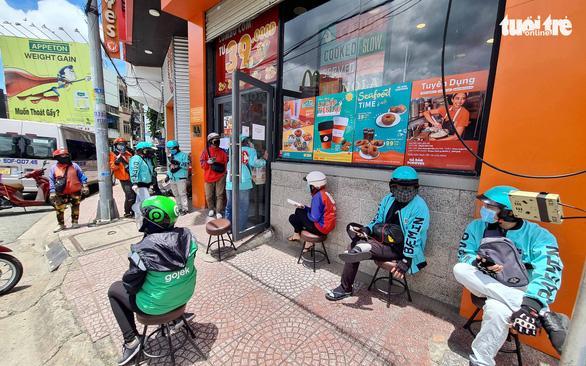
có một vài tài xế giao hàng đang ngồi chờ ở bên ngoài cửa tiệm